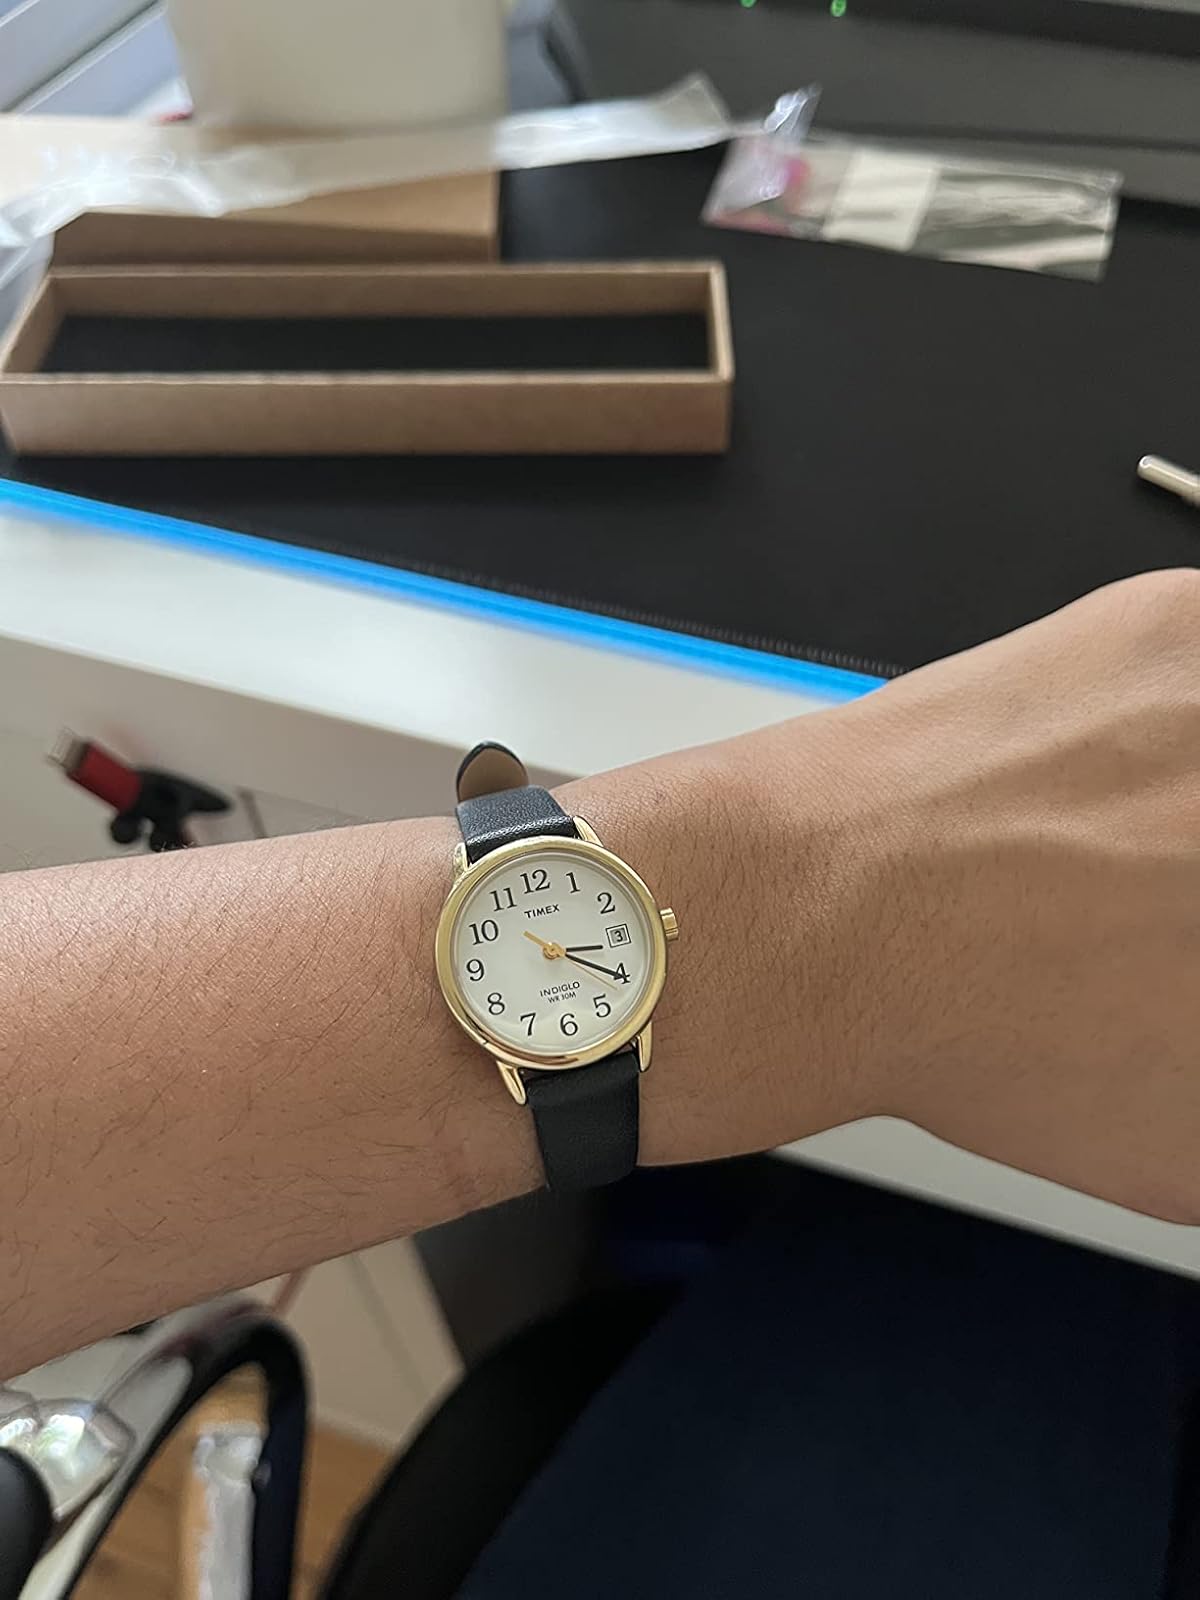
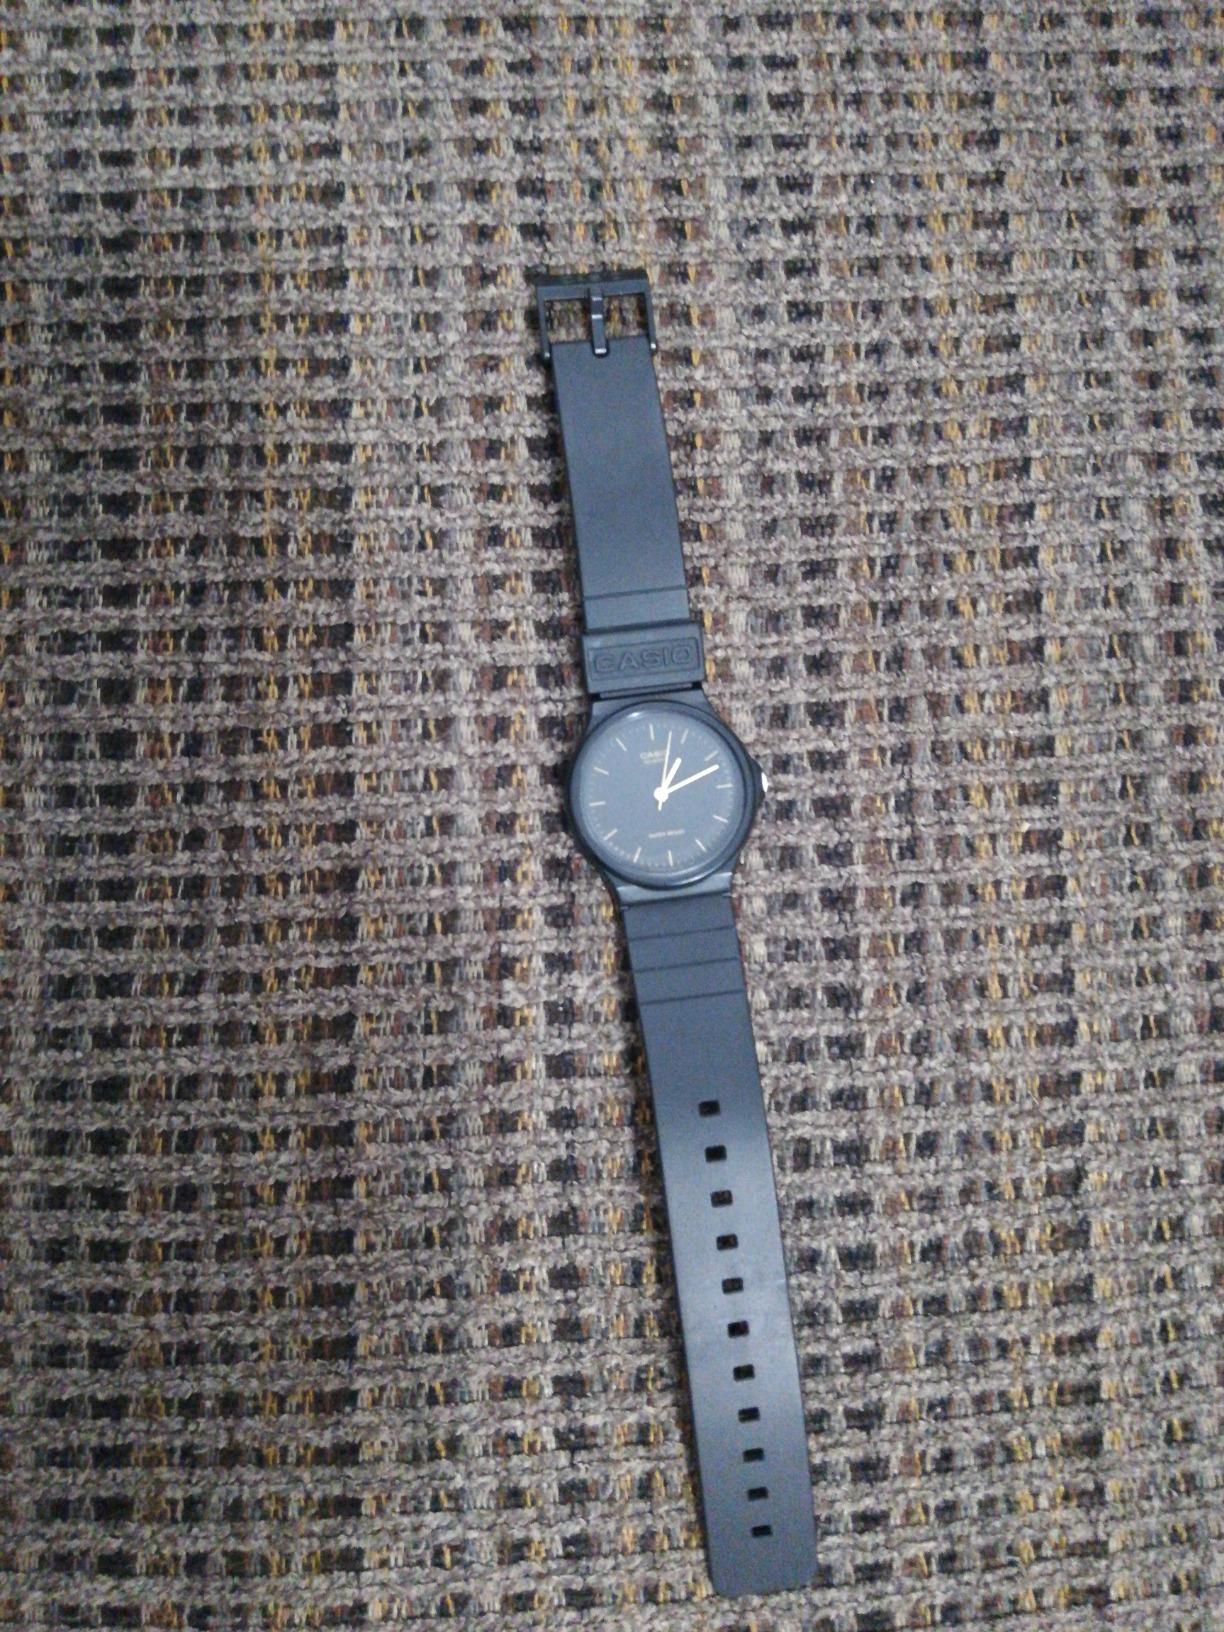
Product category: accessories_watch
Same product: no